Question: Please indicate a possible affordance area of baseball bat that can be used for holding
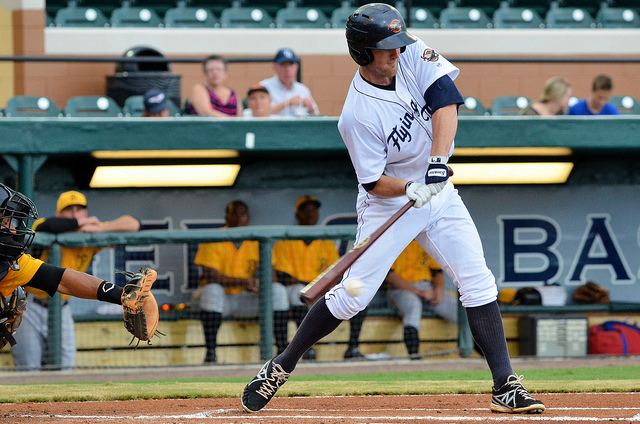
Answer: [406.879, 167.169, 452.359, 207.717]